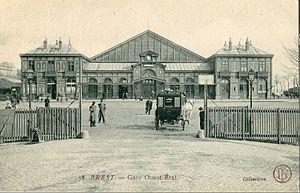
La gare de Brest est la gare ferroviaire française terminus de la ligne de Paris-Montparnasse à Brest, située en surplomb de la rade à proximité du centre de la ville de Brest, dans le département du Finistère, en région Bretagne.